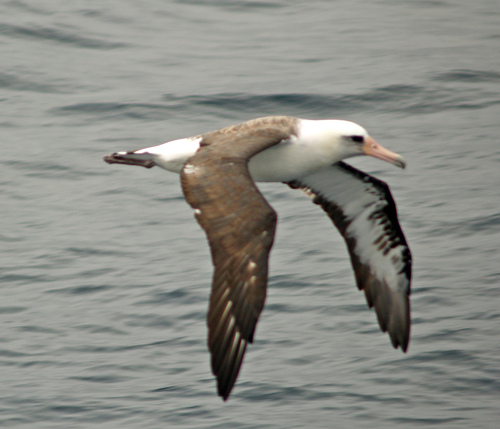
this large bird has very large brown wings and a ling white torso that give it an elongated appearance.
this is a white bird with brown wings and a large orange beak.
this bird has a long, thick pink bill with a black tip and mostly white plumage with brown on the coverts, secondaries & primaries.
this bird has a long and slightly curved orange bill, a white breast, belly, rump and crown.
a white flying albatross with his long and strong brown wings, and has an orange beak with a gray tip.
this bird is white with brown and has a long, pointy beak.
this white bird has brown wings and a light pink beak with gray on its end that's curved down
this bird has a white body, brown and white wings, a short tail, and a long beak with a curved gray tip.
this bird has wings that are brown and has a white bellythe bird has a white belly and breast, brown wings, and a long orange bill.
Species: Laysan Albatross